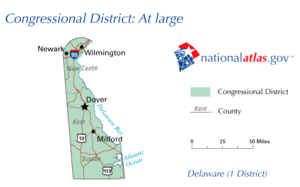
Le district congressionnel est une circonscription électorale pour la représentation au sein de la Chambre des représentants des États-Unis, chambre basse du Congrès des États-Unis. Ils sont actuellement au nombre de 435. Chaque État américain possède un certain nombre de districts, proportionnel à son poids démographique au sein des États-Unis, avec au moins un district par État, nombre revu à chaque recensement, les limites d'un district variant alors en fonction de l'évolution de sa population et du nombre de districts de l'État. Cette proportionnalité reflète qu'au Congrès américain, la Chambre des représentants représente les citoyens américains alors que le Sénat représente lui les États américains.